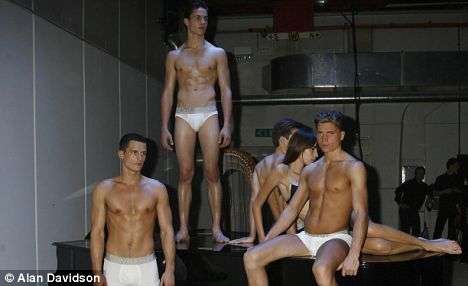
Gender: men